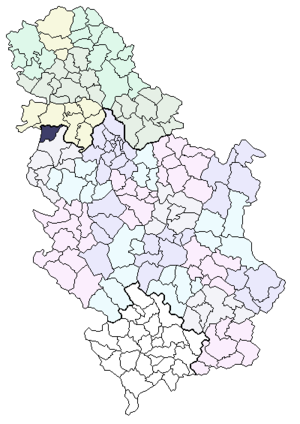
Bogatić est une localité et une municipalité de Serbie situées dans le district de Mačva. Au recensement de 2011, la localité comptait 6 470 habitants et la municipalité dont elle est le centre 28 879.